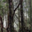
Label: forest